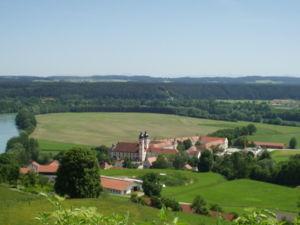
L'abbaye d'Au ou d'Äu est une ancienne abbaye augustienne, aujourd'hui un couvent franciscain de la commune de Gars am Inn, dans le Land de Bavière et l'archidiocèse de Munich et Freising.